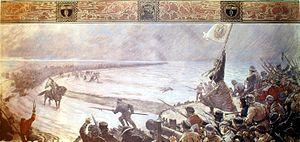
La bataille de Hemmingstedt se déroula le 17 février 1500 près du village éponyme dans le Schleswig-Holstein, en Allemagne. Elle fut la conclusion d'une tentative de Johann et de son frère Friedrich, co-ducs de Schleswig et de Holstein, de soumettre la paysannerie de Dithmarse, qui avait fondé depuis le Moyen Âge une république paysanne sur la côte de la mer du Nord. Johann était à l'époque roi de l'Union de Kalmar et son frère Friedrich le deviendra.
Max Friedrich Koch est un peintre allemand.